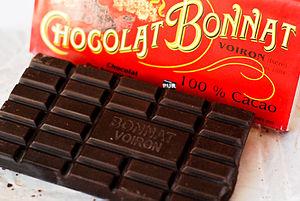
Une tablette de chocolat, sortie de son emballage"
Une chocolaterie désigne, depuis le XIXᵉ siècle, une fabrique de chocolats. Le terme est aussi plus récemment employé pour désigner un magasin spécialisé dans la vente de chocolats.
Une tablette de chocolat, ou plaque de chocolat, est la forme courante sous laquelle est conditionné du chocolat pour la vente aux particuliers. C'est un parallélépipède rectangle, de taille variable et de poids généralement compris entre 80 et 200 grammes, formé d'un nombre variable de carrés moulés qui en facilitent la découpe.
Bonnat chocolatier est une chocolaterie française créée en 1884 par Félix Bonnat.